MZ 125

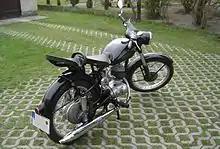
MZ 125/3, produced in 1961

The motorcycle, subsequently renamed RT 125/0 after the introduction of the RT 125/1, was first shown at the Leipzig Spring Fair in 1949. In contrast to the pre-war model and the first RT 125 "W" built in Ingolstadt, it was already equipped with telescopic fork, rear wheel suspension, and quick-release axles. The tank, which had a recess for a tool compartment, held 8 liters of fuel. Test samples of this machine were manufactured in 1949 in Wilischthal, a few kilometers from Zschopau. Series production in Zschopau began in 1950, with only around 1,700 machines leaving the factory in the first year of production. From October 1, 1951, the company name "DKW" was no longer allowed to be used due to a ministerial directive, and the machine was then offered under the designation "IFA RT 125", which had already been used in some cases previously. The RT 125/0 was put into series production without sufficient testing, which is why it still had some design defects such as an insufficiently durable chain, an immature telescopic fork and a clutch that tended to slip.